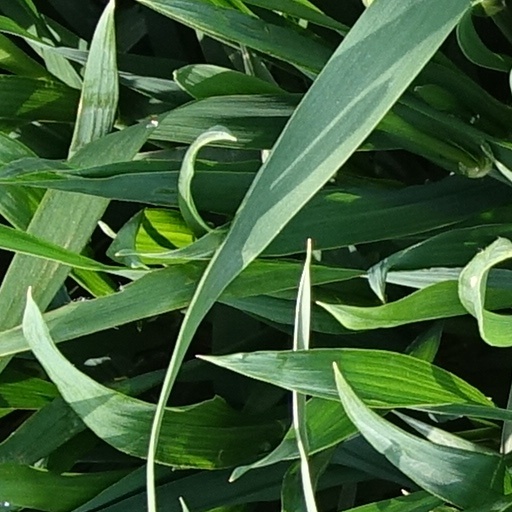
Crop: wheat